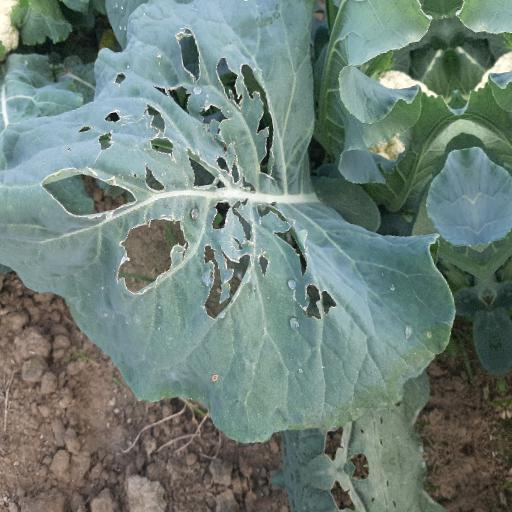
Label: Black Rot